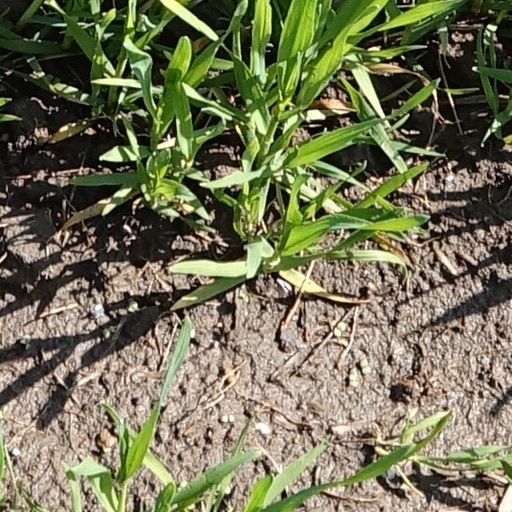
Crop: wheat